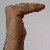
The image shows a hand gesture representing a space in Indian Sign Language.